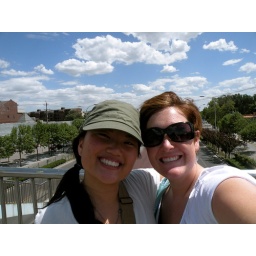
vietnam and i on the overpass by the bus stop...one of the few blue sky days we enjoyed, lol.